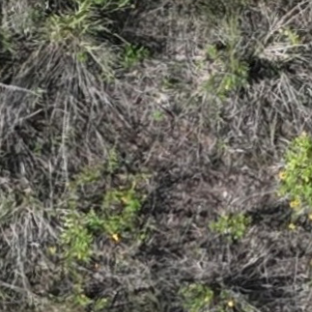
Month: july